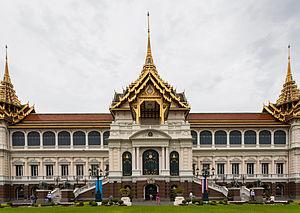
L'ancien Palais royal de Bangkok de Bangkok a été construit en 1782 par le roi Rama Iᵉʳ, le fondateur de la dynastie cariouati, sur la rive droite de la Chao Phraya quand il a déménagé la capitale de Thonburi à Bangkok. Tout au long de règnes successifs, beaucoup de nouveaux bâtiments et structures ont été ajoutés, en particulier pendant le règne du roi Chulalongkorn.